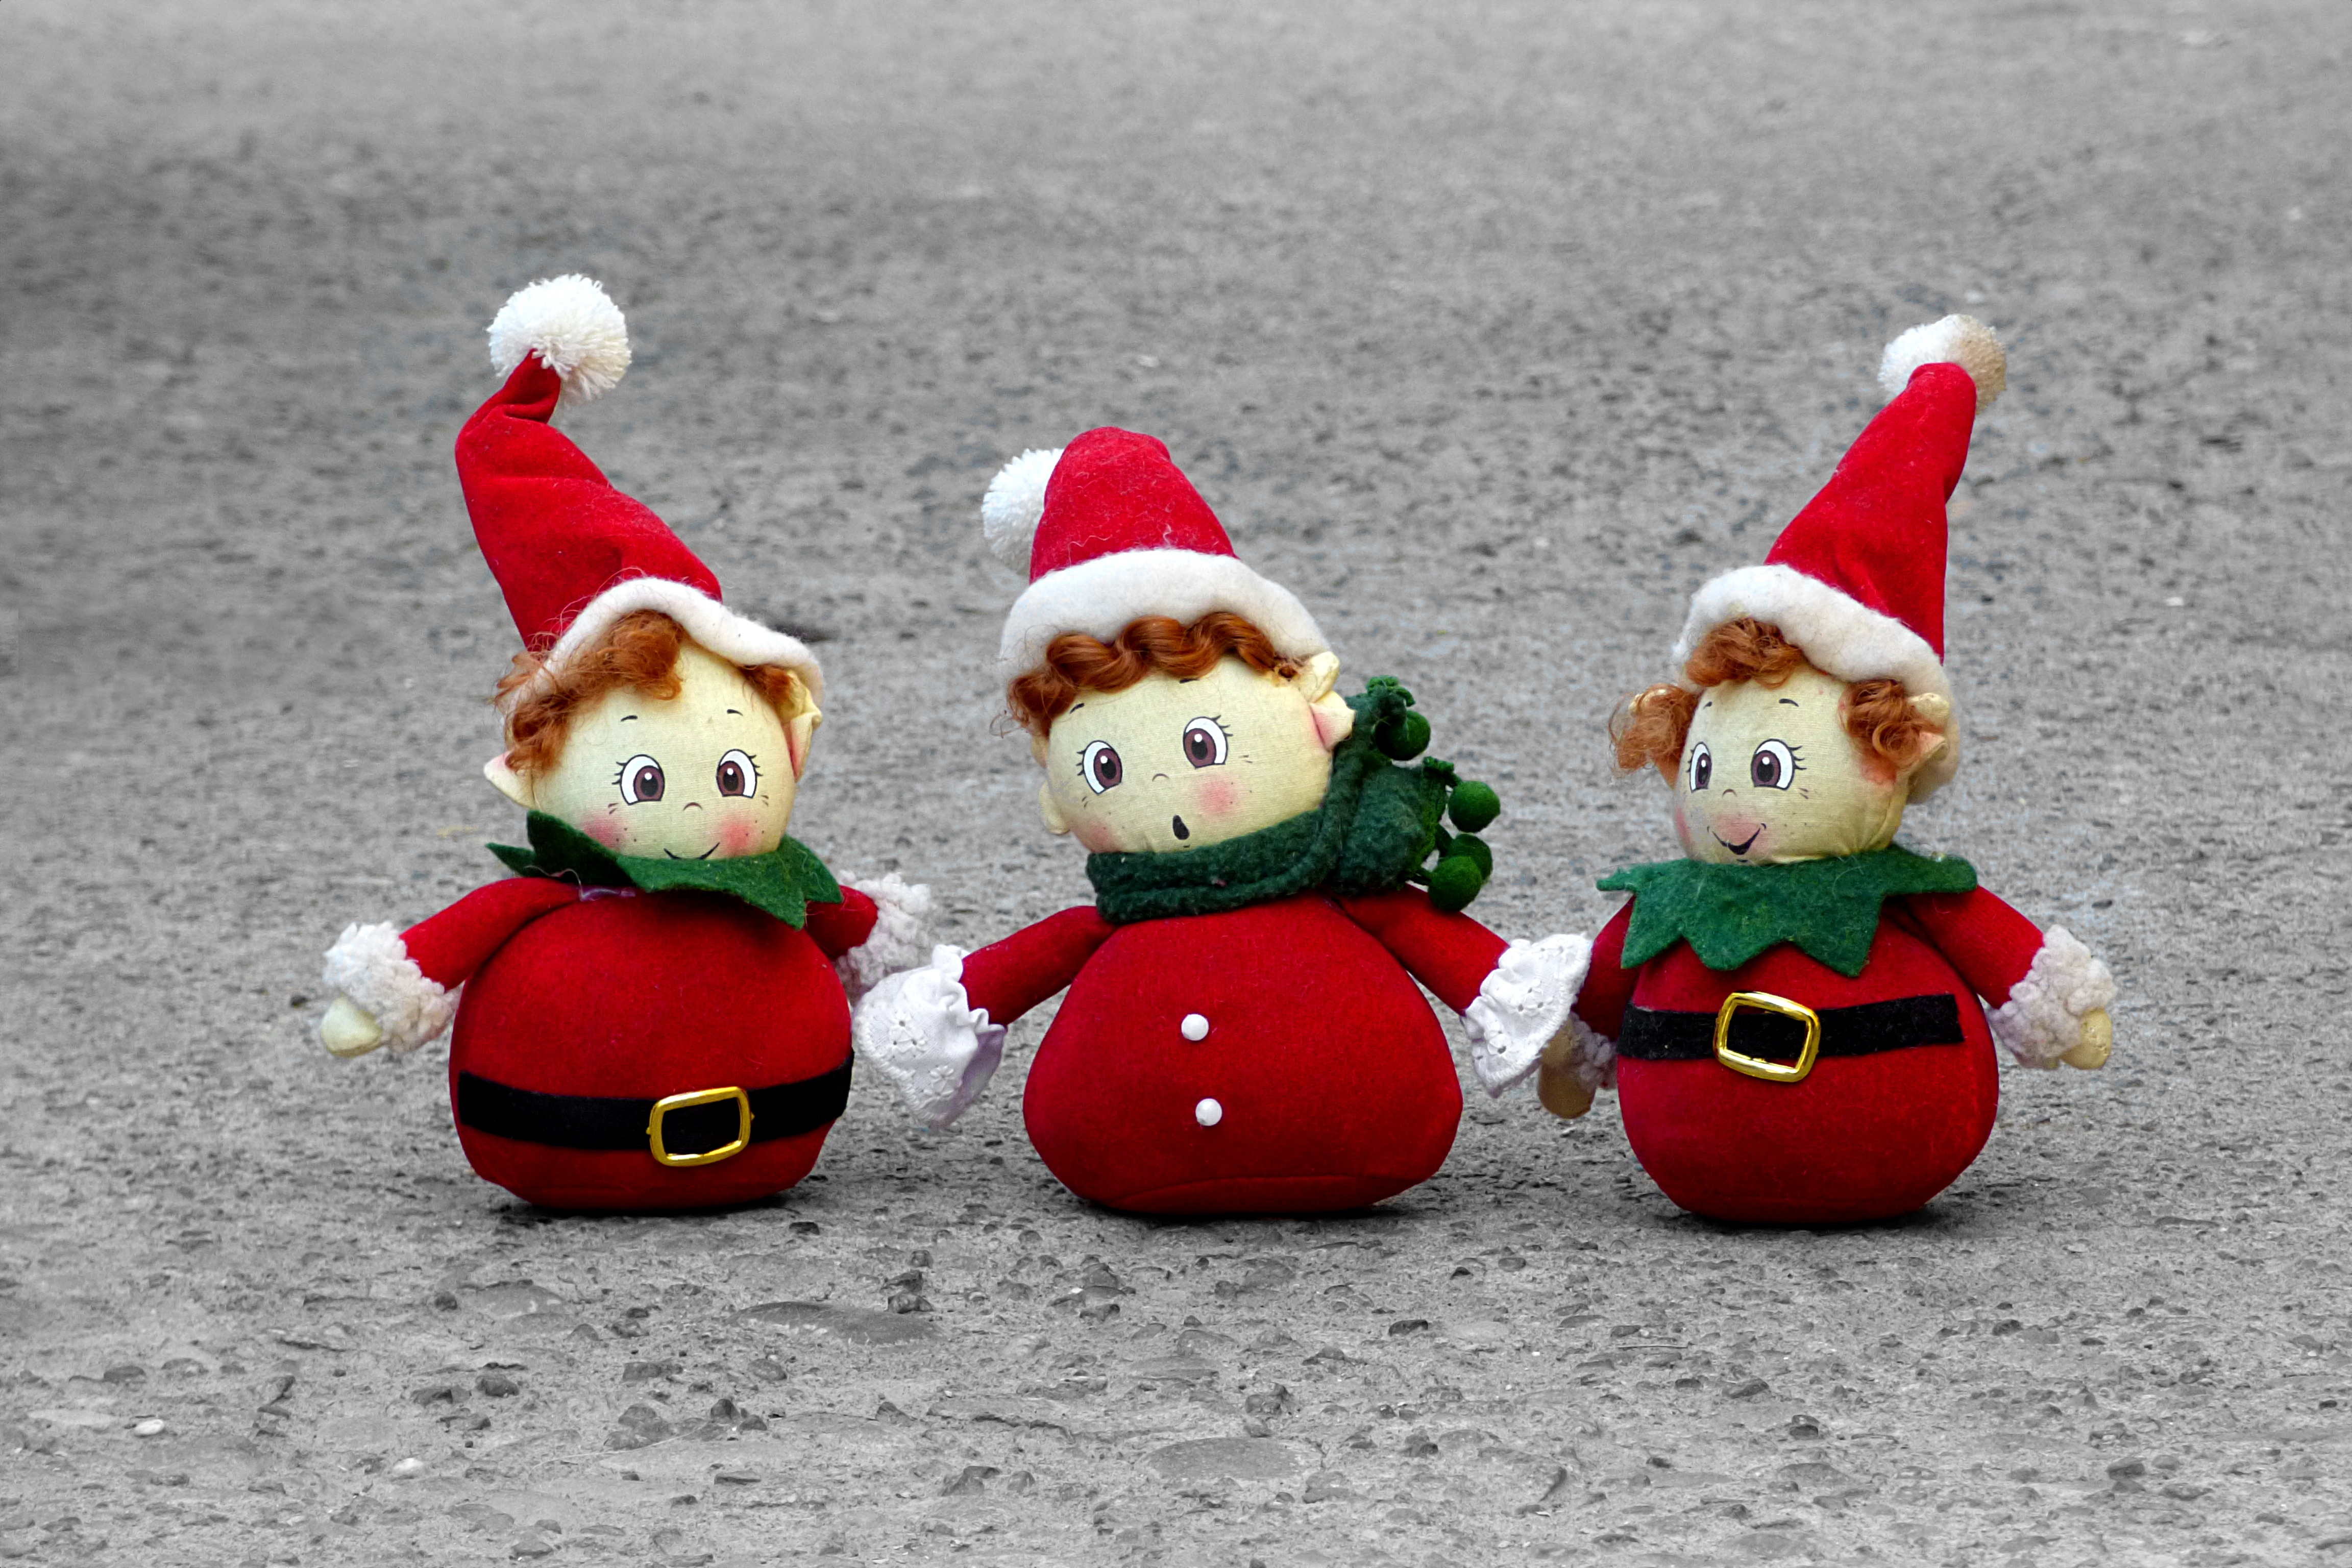
red, holiday, christmas, toy, christmas decoration, family, santa claus, goblins, chrismas, merry christmas, stuffed toy, christmas family, family christmas, pope cap nuel